Cable robots

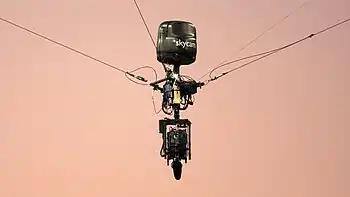
Skycam, an example of a cable robot used to position TV broadcast cameras over a sports playing field.

However, workspace analysis and obtaining positive tension in cables of a redundant cable robot can be complicated. In general, for a redundant robot, infinite solution may exist, but for a redundant cable robot a solution is acceptable only if all the elements of tension vector are non-negative. Finding such a solution can be challenging, especially if the end-effector is working along a trajectory and a continuous and smooth distribution of tensions is desired in cables. In literature, several methods have been presented to solve such problems a computational method is introduced based on Particle Swarm Optimization method to find continuous smooth solutions along a trajectory for a general redundant cable robot).